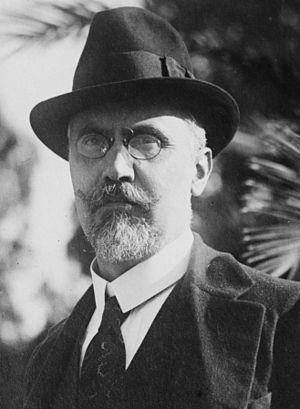
Ivanoe Bonomi est un politicien et homme d'État italien.
Le Parti socialiste réformiste italien a été formé en 1912 à la suite de l'expulsion du Parti socialiste italien de certains membres de sa composante réformiste.